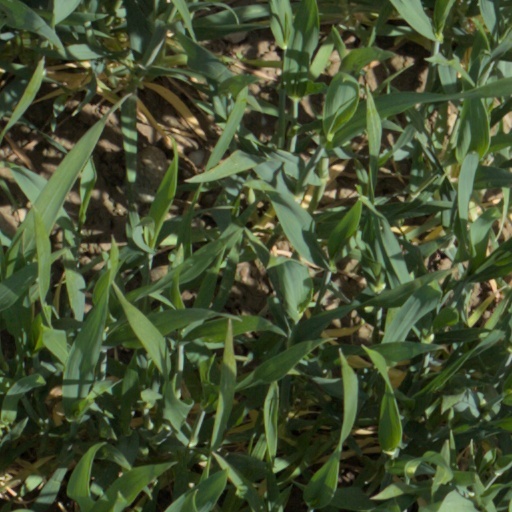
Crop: wheat